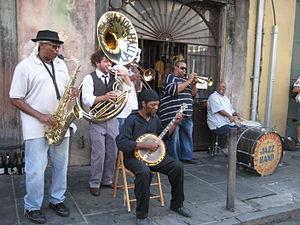
Preservation Hall Jazz Band est un orchestre de jazz de la Nouvelle-Orléans fondé par le tubiste Allan Jaffe au début des années 1960. Le groupe tire son nom du Preservation Hall, une salle de concert dans le quartier français. En 2005, la salle a été fermée pendant un certain temps en raison de l'ouragan Katrina, mais le groupe a continué à tourner.